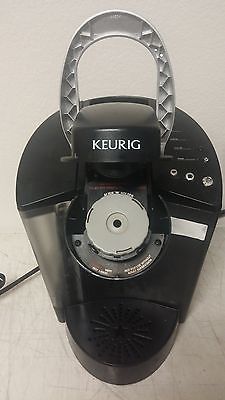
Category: coffee maker